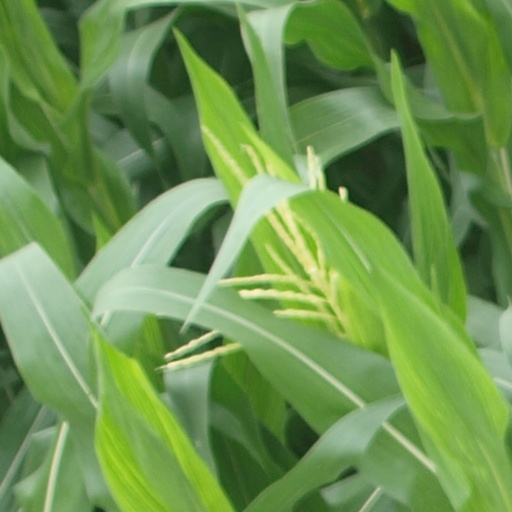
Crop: maize; corn